Josh Bilicki

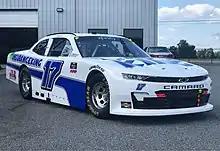
Bilicki's car for the 2021 Xfinity Series race at Watkins Glen

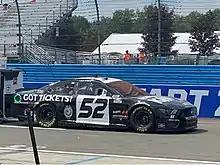
Bilicki's car for the 2021 Cup Series race at Watkins Glen

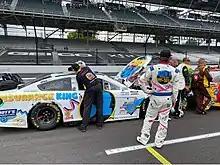
Bilicki standing next to his 2021 Verizon 200 at the Brickyard car

On January 19, 2021, Bilicki announced he would compete full-time in the Cup Series for RWR. In the 2021 Coke Zero Sugar 400, Bilicki survived to the finish, resulting in him initially finishing in 11th place. However, Chris Buescher would later be disqualified, promoting Bilicki up to 10th place. This marks Bilicki’s first-ever Top 10 in the top 3 NASCAR divisions. He would also make a handful of starts in the NASCAR Xfinity Series for SS-Green Light Racing, driving the 07 and 17.